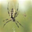
Label: spider